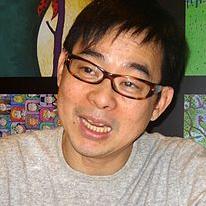
Age: 49